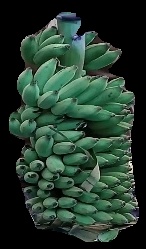
Variety: elakki-bale
Grade: grade1